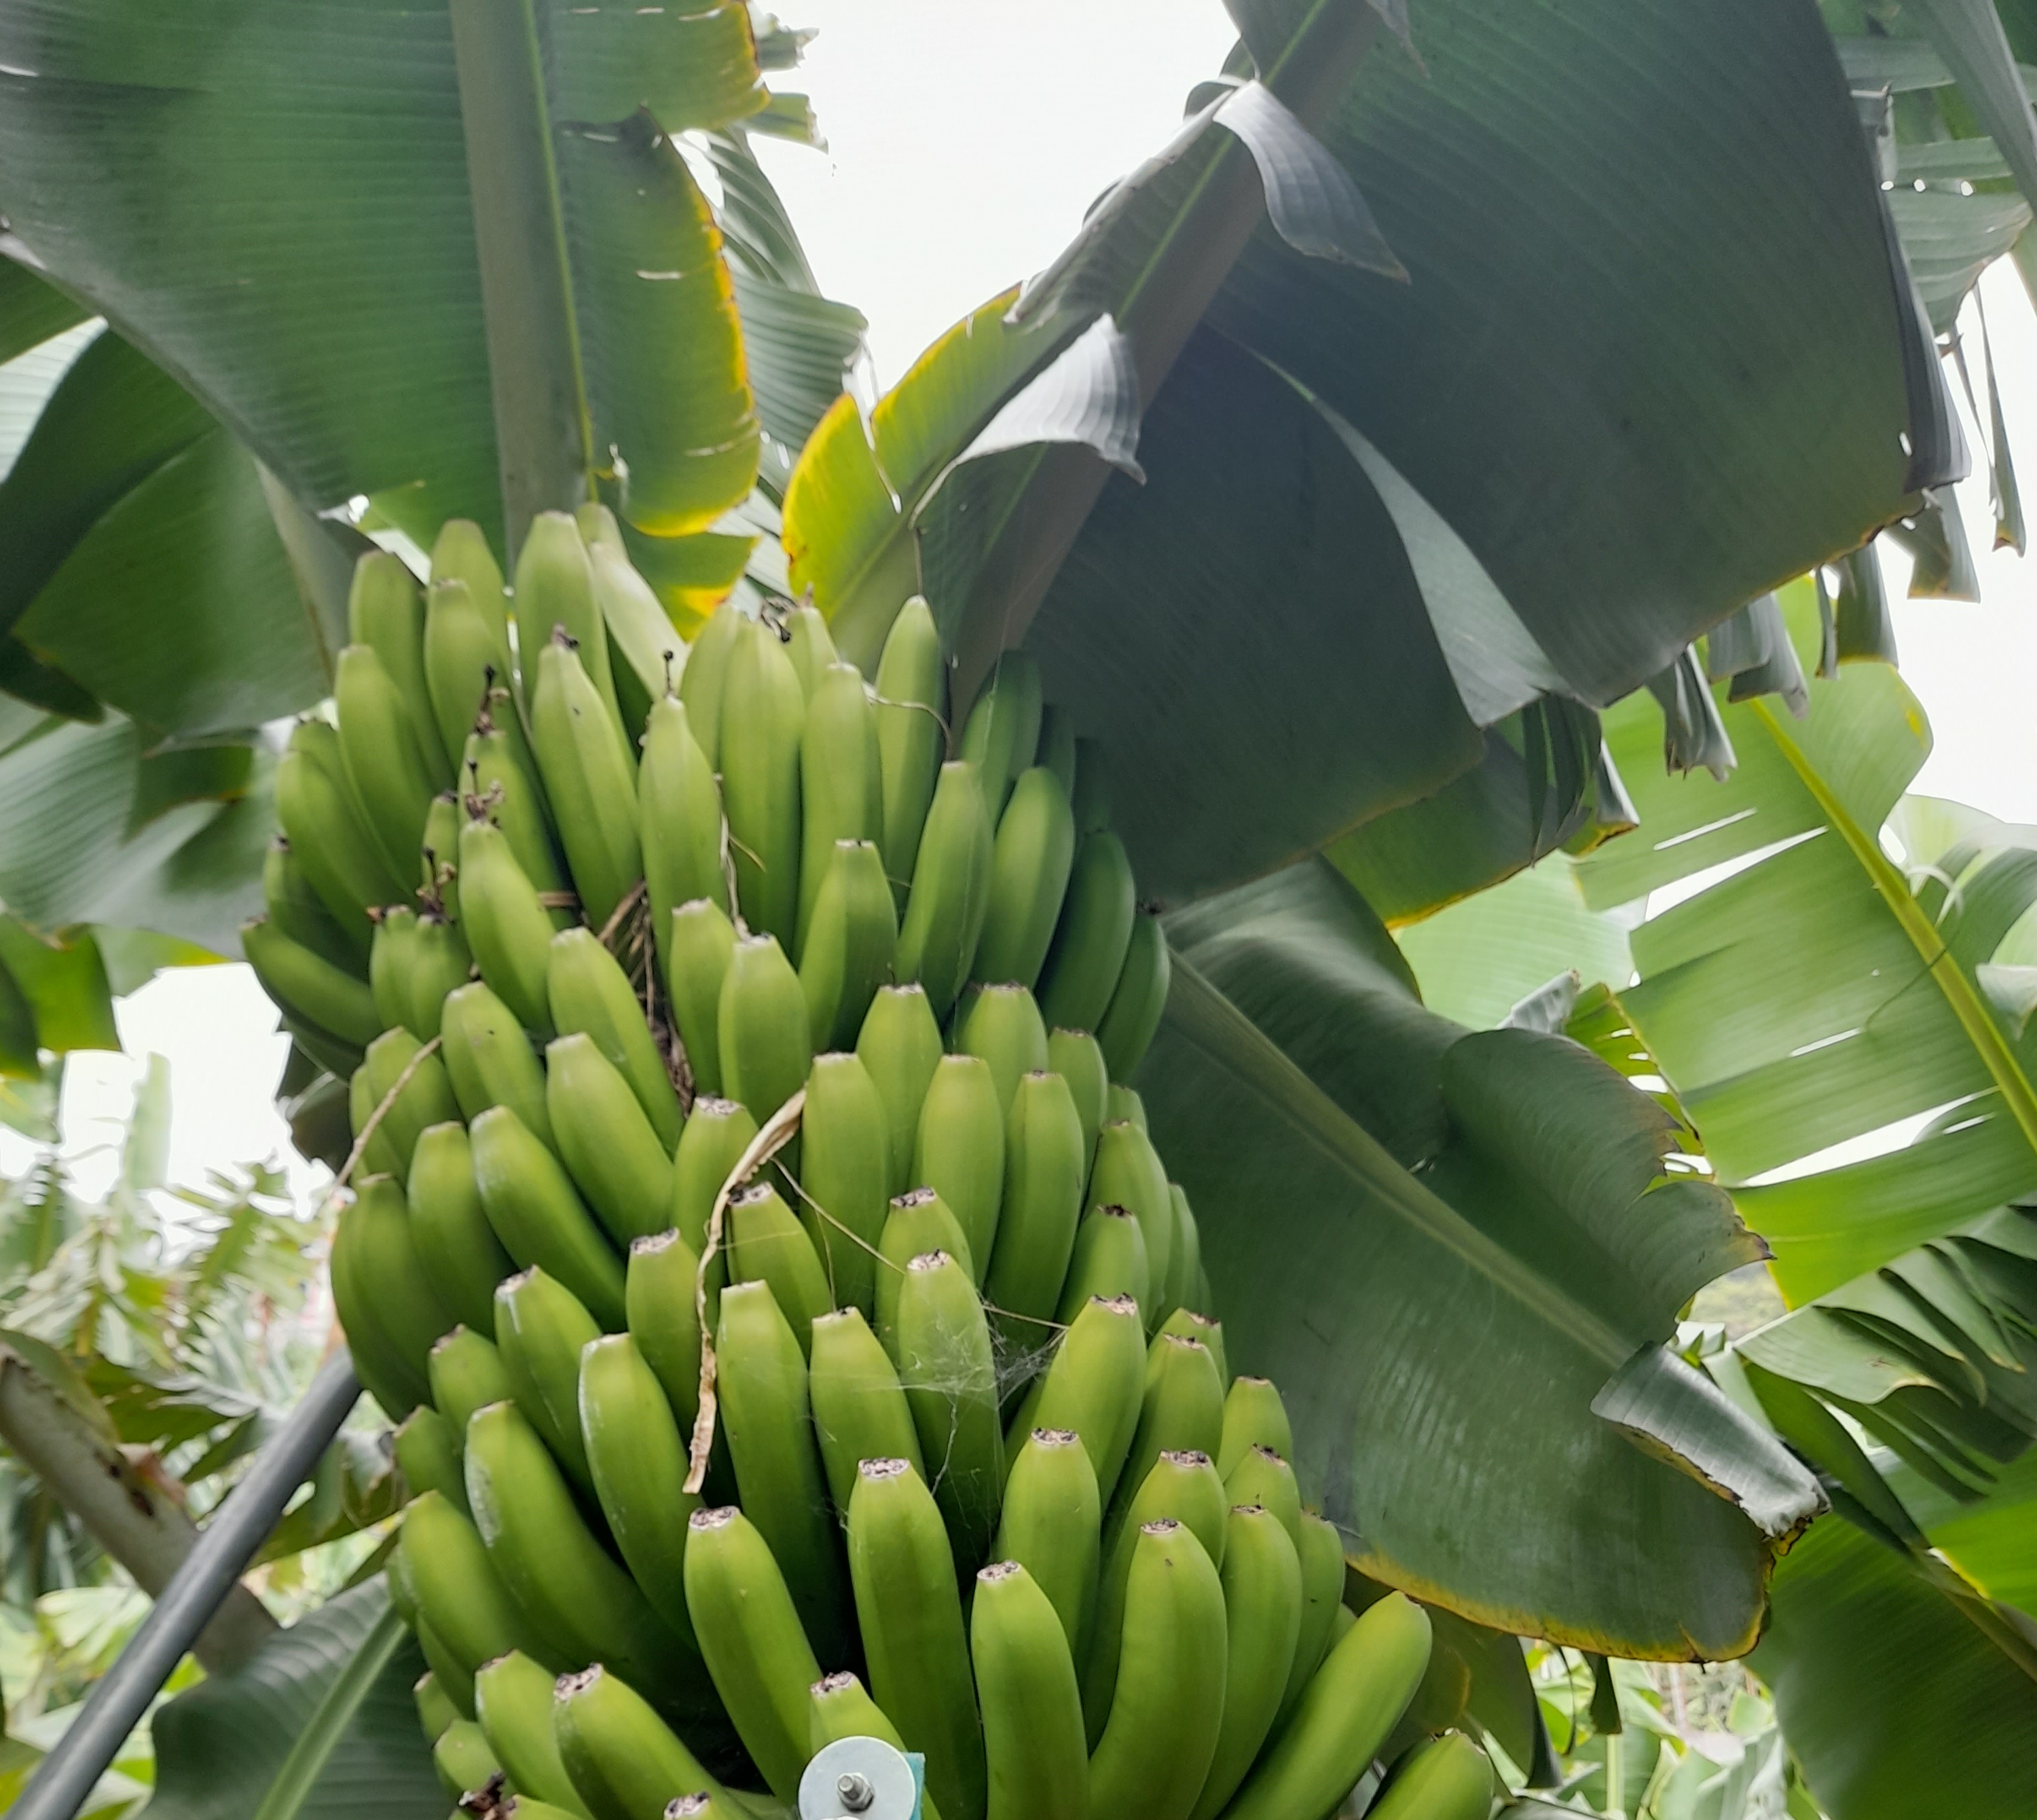
Label: Cut